Portuguese Army

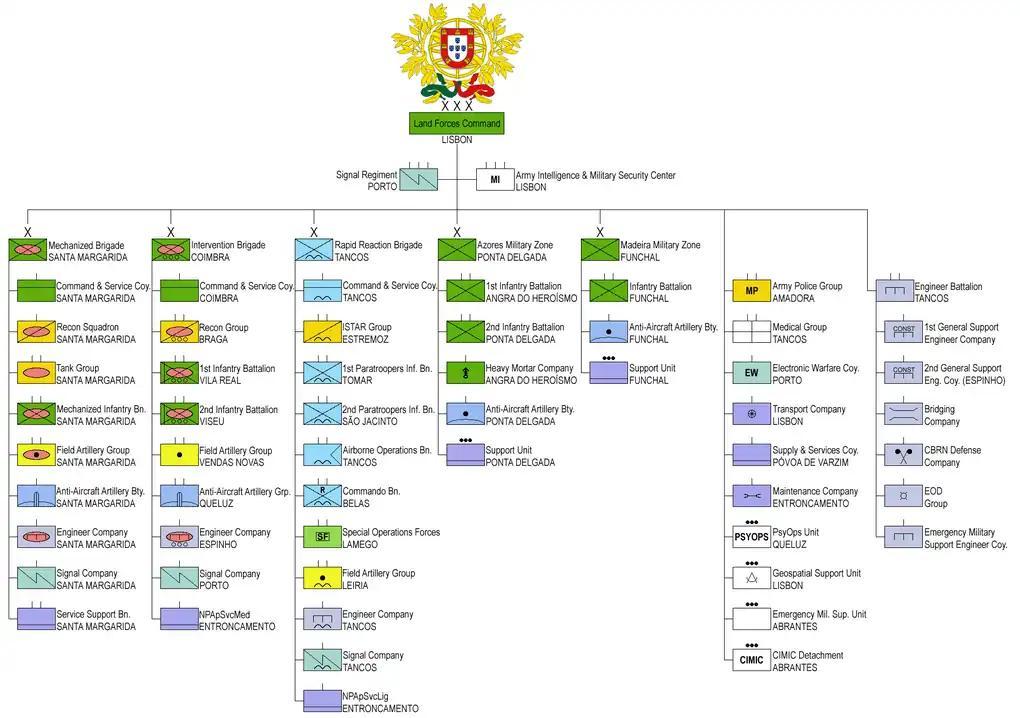
Structure of the Portuguese Land Forces as of May 2021

The 1950s, saw a deep reorganization of the military forces in Portugal. The Armed Forces were established as an integrated organization in 1950, encompassing the already existing Army and Navy (to which the newly created Air Force was added in 1952), under the overall command of the Minister of National Defense and the Chief of the General Staff of the Armed Forces. The ground forces in the Overseas were finally merged with the Metropolitan Army, with a single Portuguese Army existing from then on. The establishment of the integrated Armed Forces led to the creation of the permanent roles of commander-in-chief to serve as the unified operational commanders of all the ground, air and naval forces stationed in each of the Overseas provinces. These commanders-in-chief will soon increase their operational importance over the local service commanders, with the Army territorial commands in each province going to have mere logistical responsibilities. In the scope of the peak of the Cold War, the organization of the Portuguese Army in the Overseas was built with a concern on the imminent threat of war in Europe, compared with a perception of the existence of a low risk of conflicts in the Overseas provinces themselves. So, the Overseas forces were re-organized going from a focus on the internal security to a focus on the conventional warfare, at the same time being oriented to be able to reinforce the Army in Europe and not the opposite. As part of these, the previous military organization based in small company-sized units scattered along the territory was replaced by an organization based in battalion and even regiment-sized units concentrated in the main cities. In Angola and Mozambique, this structure was designed to allow the raising of entire field divisions to be deployed to European Portugal in case of a conventional warfare with the Warsaw Pact.